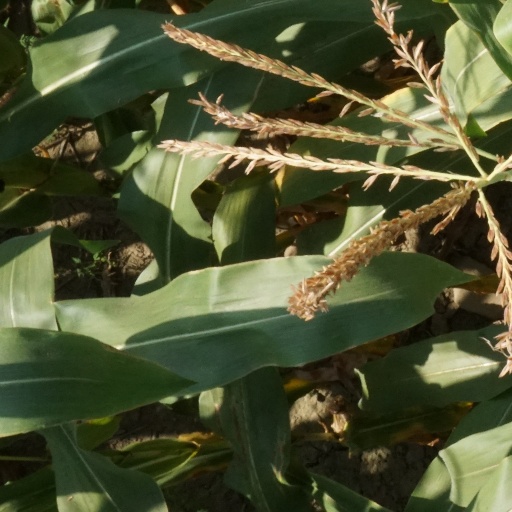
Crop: maize; corn